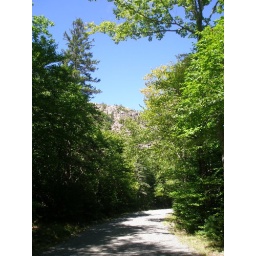
Carriage roads in Acadia Nat'l Park we road bikes on.